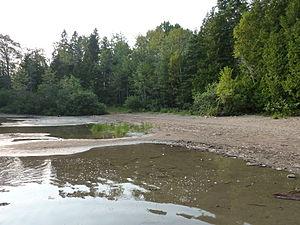
Plage du dépôt à Soucy sur le lac Matapédia Español: Playa Dépôt à Soucy en el lago Matapédia
La seigneurie du Lac-Matapédia est un territoire forestier situé sur la rive nord du lac Matapédia dans la vallée de la Matapédia dans l'Est du Québec. La seigneurie est actuellement sous un contrat d'approvisionnement et d'aménagement forestier avec le ministère des Ressources naturelles et de la Faune du Québec. Il s'agit également du parc régional de la Seigneurie-du-Lac-Matapédia sur une partie de son territoire.